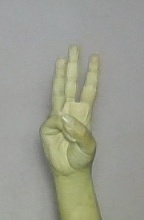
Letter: thaa